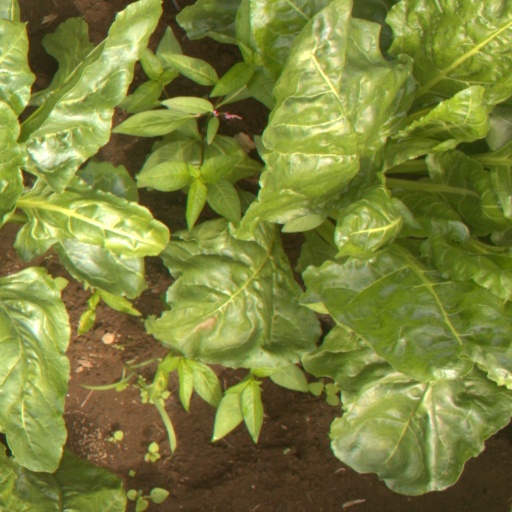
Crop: sugar beet